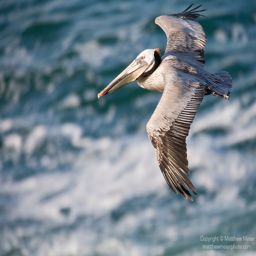
bird flies over bodies of water